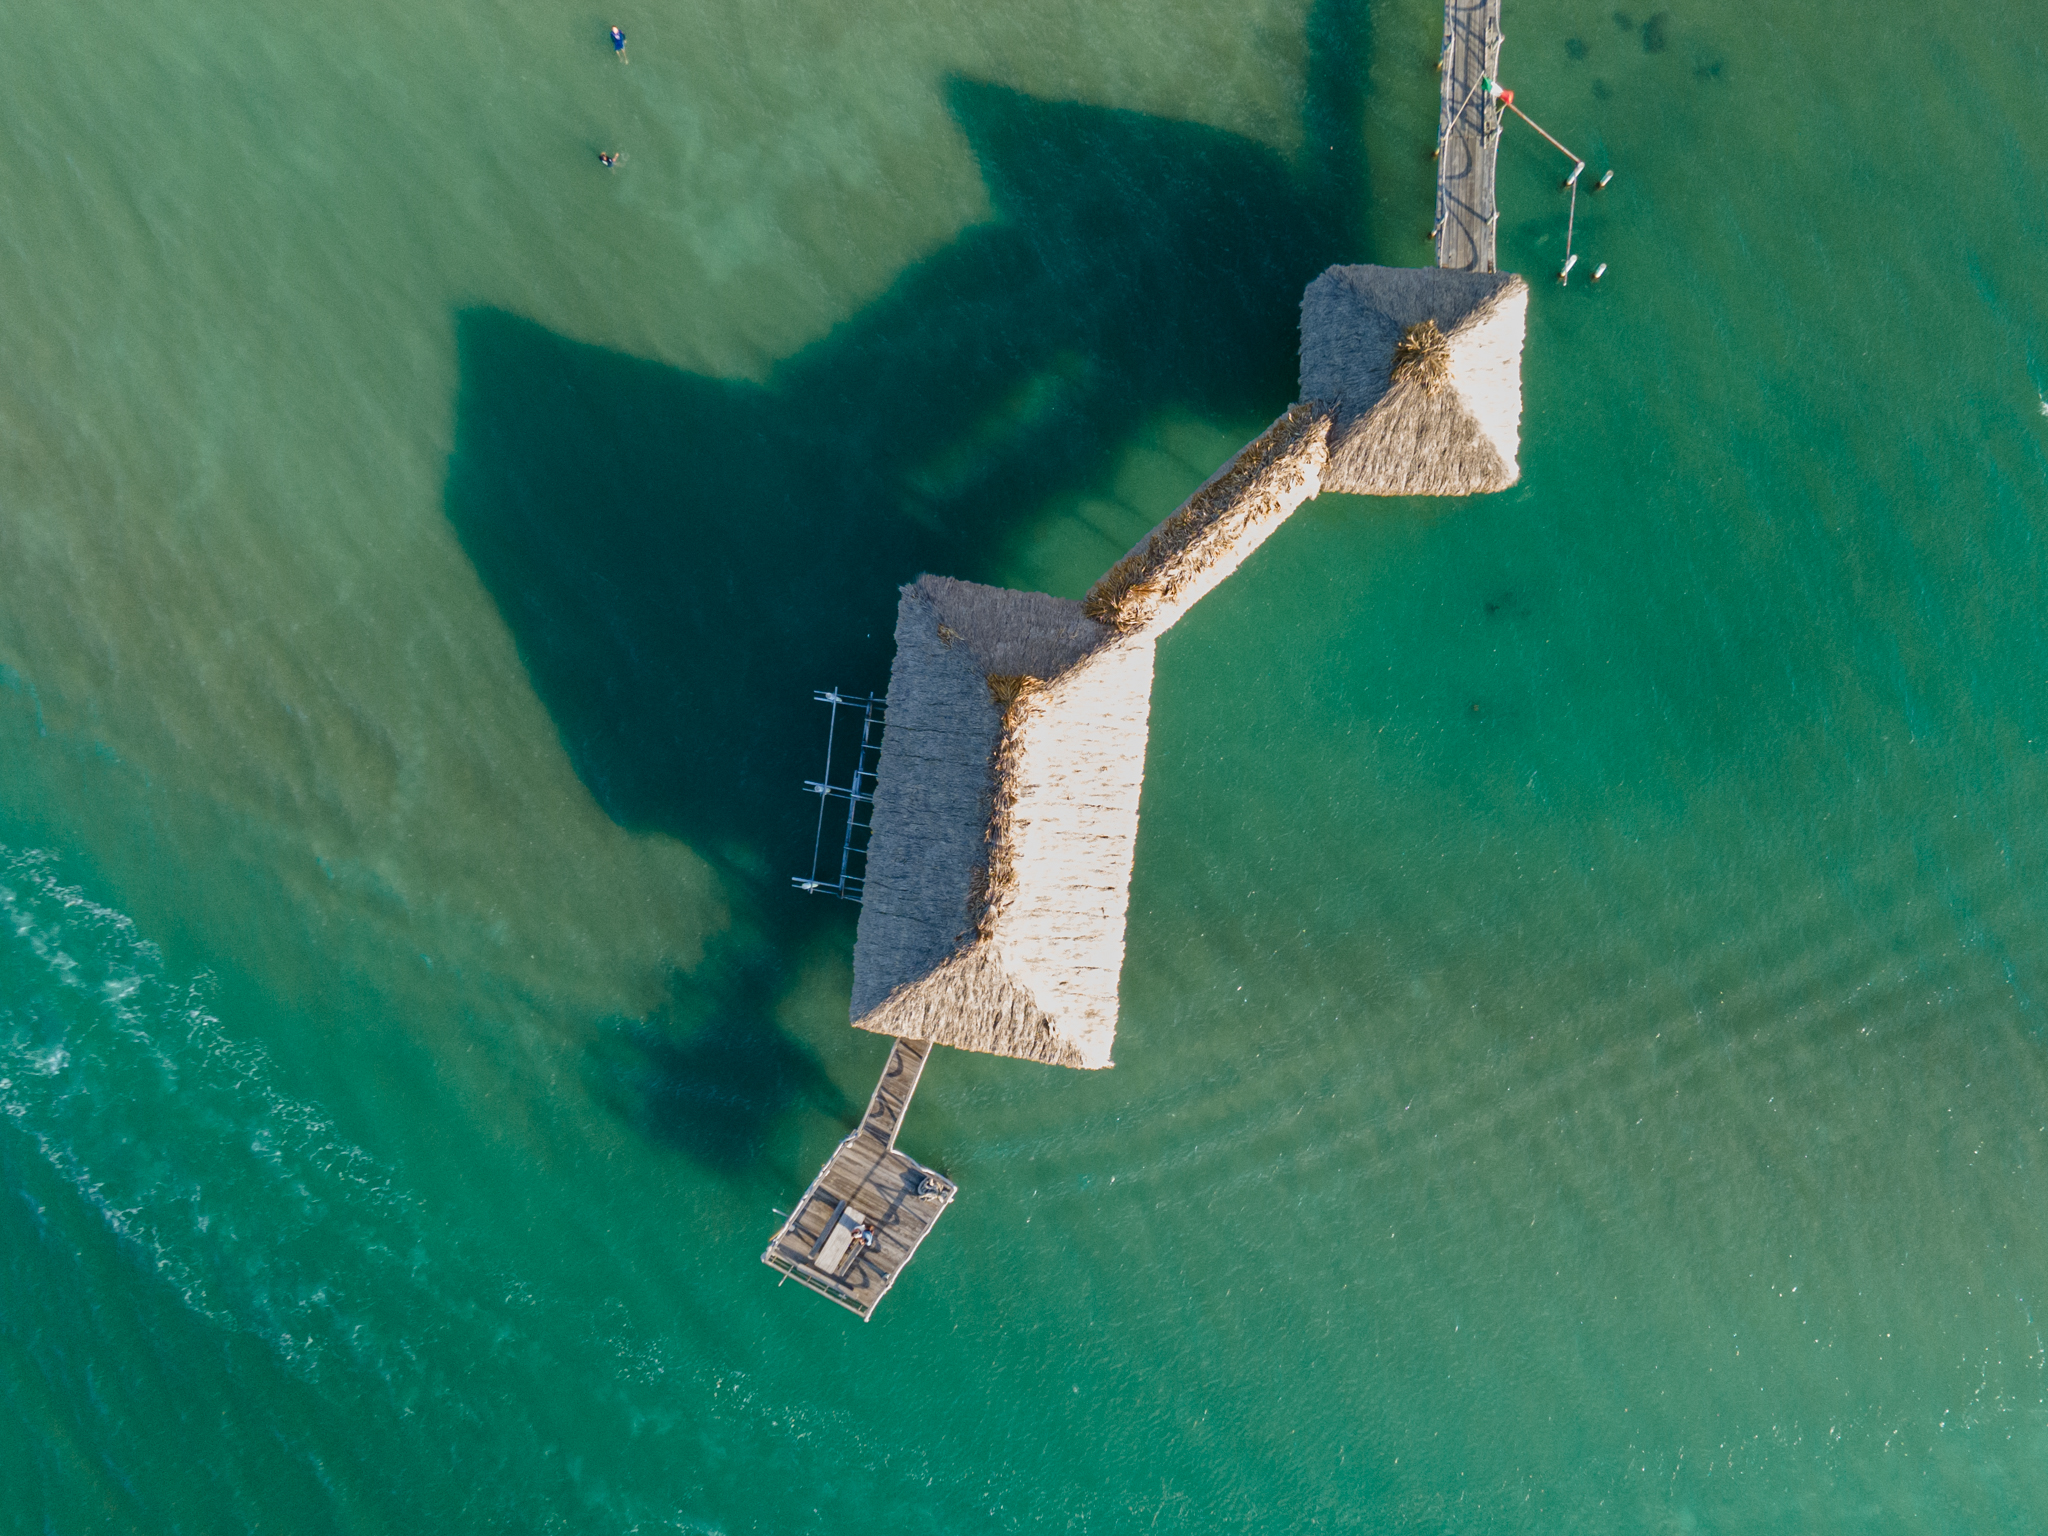
water, azure, body of water, wood, house, landscape, building, metal, art, island, urban design, lake, ocean, aerial photography, bird's eye view, watercraft, tree, artificial island, sea